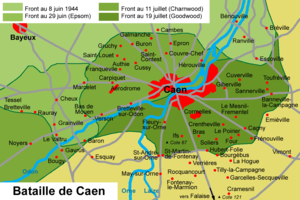
fronts successifs lors de la bataille de Caen
Cet article traite de l'histoire de Caen.
L’opération Windsor est une offensive canadienne lancée durant la bataille de Caen, au cours de la bataille de Normandie pendant la Seconde Guerre mondiale. L'attaque qui a lieu les 4 et 5 juillet 1944, est menée par la 3ᵉ Division d'infanterie canadienne dans le but de s'emparer de la ville normande de Carpiquet et du terrain d'aviation adjacent, contrôlés alors par les forces allemandes. L'attaque est prévue à l'origine pour être lancée durant la dernière phase de l'opération Epsom, afin de protéger le flanc est de l'assaut principal. Elle est finalement reportée et lancée la semaine suivante.
L'opération Spring est une opération militaire menée par les forces alliées, principalement le Canada, pendant la Seconde Guerre mondiale. Elle s'est déroulée au sud de Caen lors de la bataille de Normandie entre le 25 et le 27 juillet 1944. Elle a pour but de fixer les forces allemandes, principalement les divisions blindées, à l'est du front pour faciliter à l'ouest l'opération Cobra menée par les Américains qui tentent de percer le front dans le sud du Cotentin.